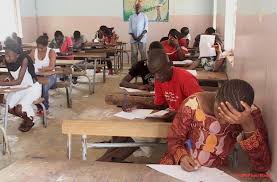
Nataal bii de gis naa ci biir nataal bi ay góor ak ay jigéen ñu mel ne ñu nekk ci ab lekkool di jàng nasaraan.